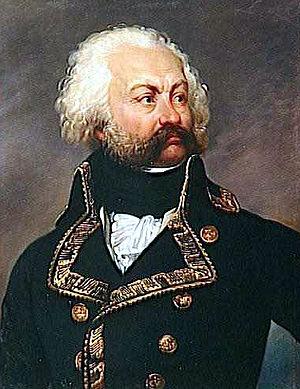
Estrun est une commune française, située dans le département du Nord en région Hauts-de-France.
Adam-Philippe, comte de Custine, né le 4 février 1742 à Metz et guillotiné le 28 août 1793 à Paris, est un général de division de la Révolution française. Ayant débuté sa carrière comme officier dans l'armée royale, il participe à la guerre de Sept Ans, puis à la guerre d'indépendance américaine au sein de l'expédition de Rochambeau envoyée au secours des insurgents. Après les victoires remportées lors de la campagne de Virginie et à la bataille de Yorktown, il rentre en France et reprend sa place dans son unité d'origine.